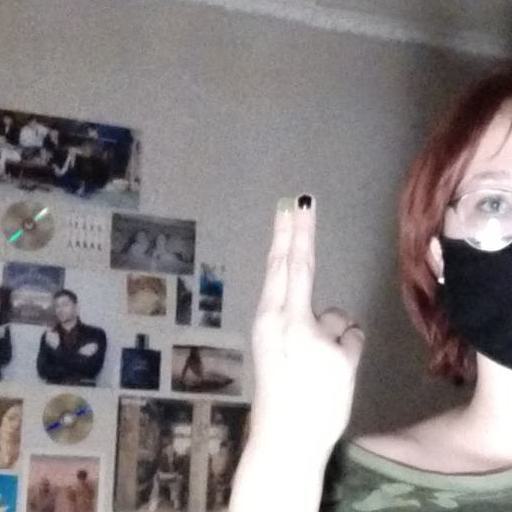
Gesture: two_up_inverted